Arles Amphitheatre

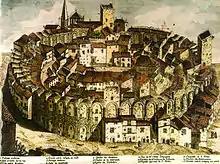
The amphitheatre in the 18th century

With the fall of the Western Empire in the 5th century, the amphitheatre became a shelter for the population and was transformed into a fortress with four towers (the southern tower is not restored). The structure encircled more than 200 houses, becoming a real town, with its public square built in the centre of the arena and two chapels, one in the centre of the building, and another one at the base of the west tower.